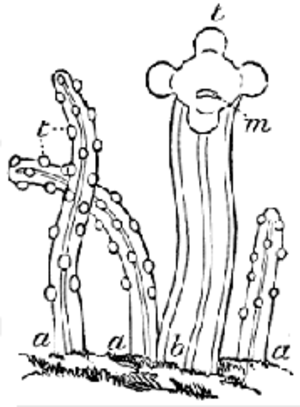
Millepora est le seul genre de cnidaire de la famille des Milleporidés. Les espèces de ce genre sont communément appelées coraux de feu en raison de leurs cnidocystes capables de percer la peau humaine qui provoquent des douleurs semblables à celles de brûlures.